Aermacchi M-345

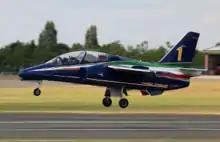
Alenia Aermacchi M-311 at Paris Air Show 2013

The Aermacchi M-345 is a compact twin-seat shoulder-wing monoplane trainer aircraft. It is based on the earlier S.211 and features structural and equipment improvements, and new systems. The airframe has been strengthened, while a glass cockpit and modern avionics have been installed. It is furnished with a retractable tricycle landing gear, powered by a single Williams FJ44-4M-34 turbofan engine. As a basic trainer, the M-345 is designed to complement the Aermacchi M-346 advanced jet trainer. It has been designed with a secondary close air support capability, being furnished with four underwing hard points.